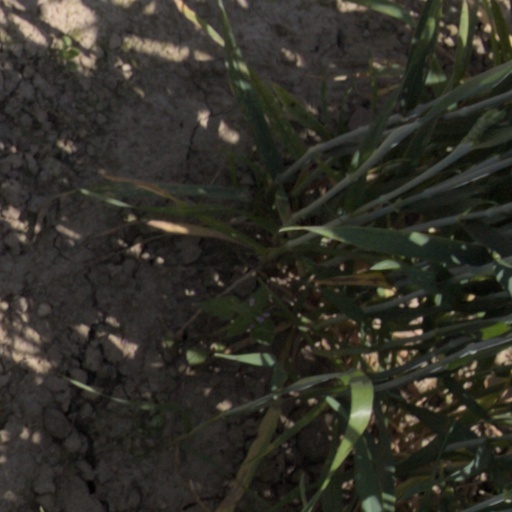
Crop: wheat